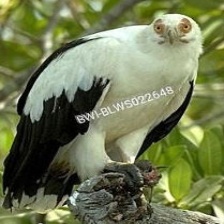
Species: PALM NUT VULTURE
Scientific name: GYPOHIERAX ANGOLENSIS
ImageNet parent category: vulture